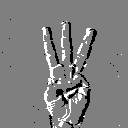
ASL letter: w